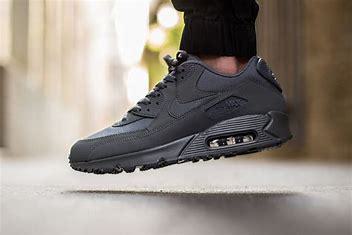
Brand: Nike
Model: Air Max 90 Essential